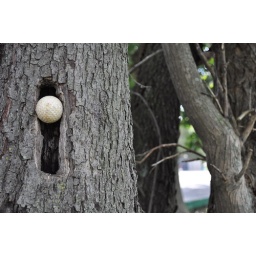
golf ball in tree